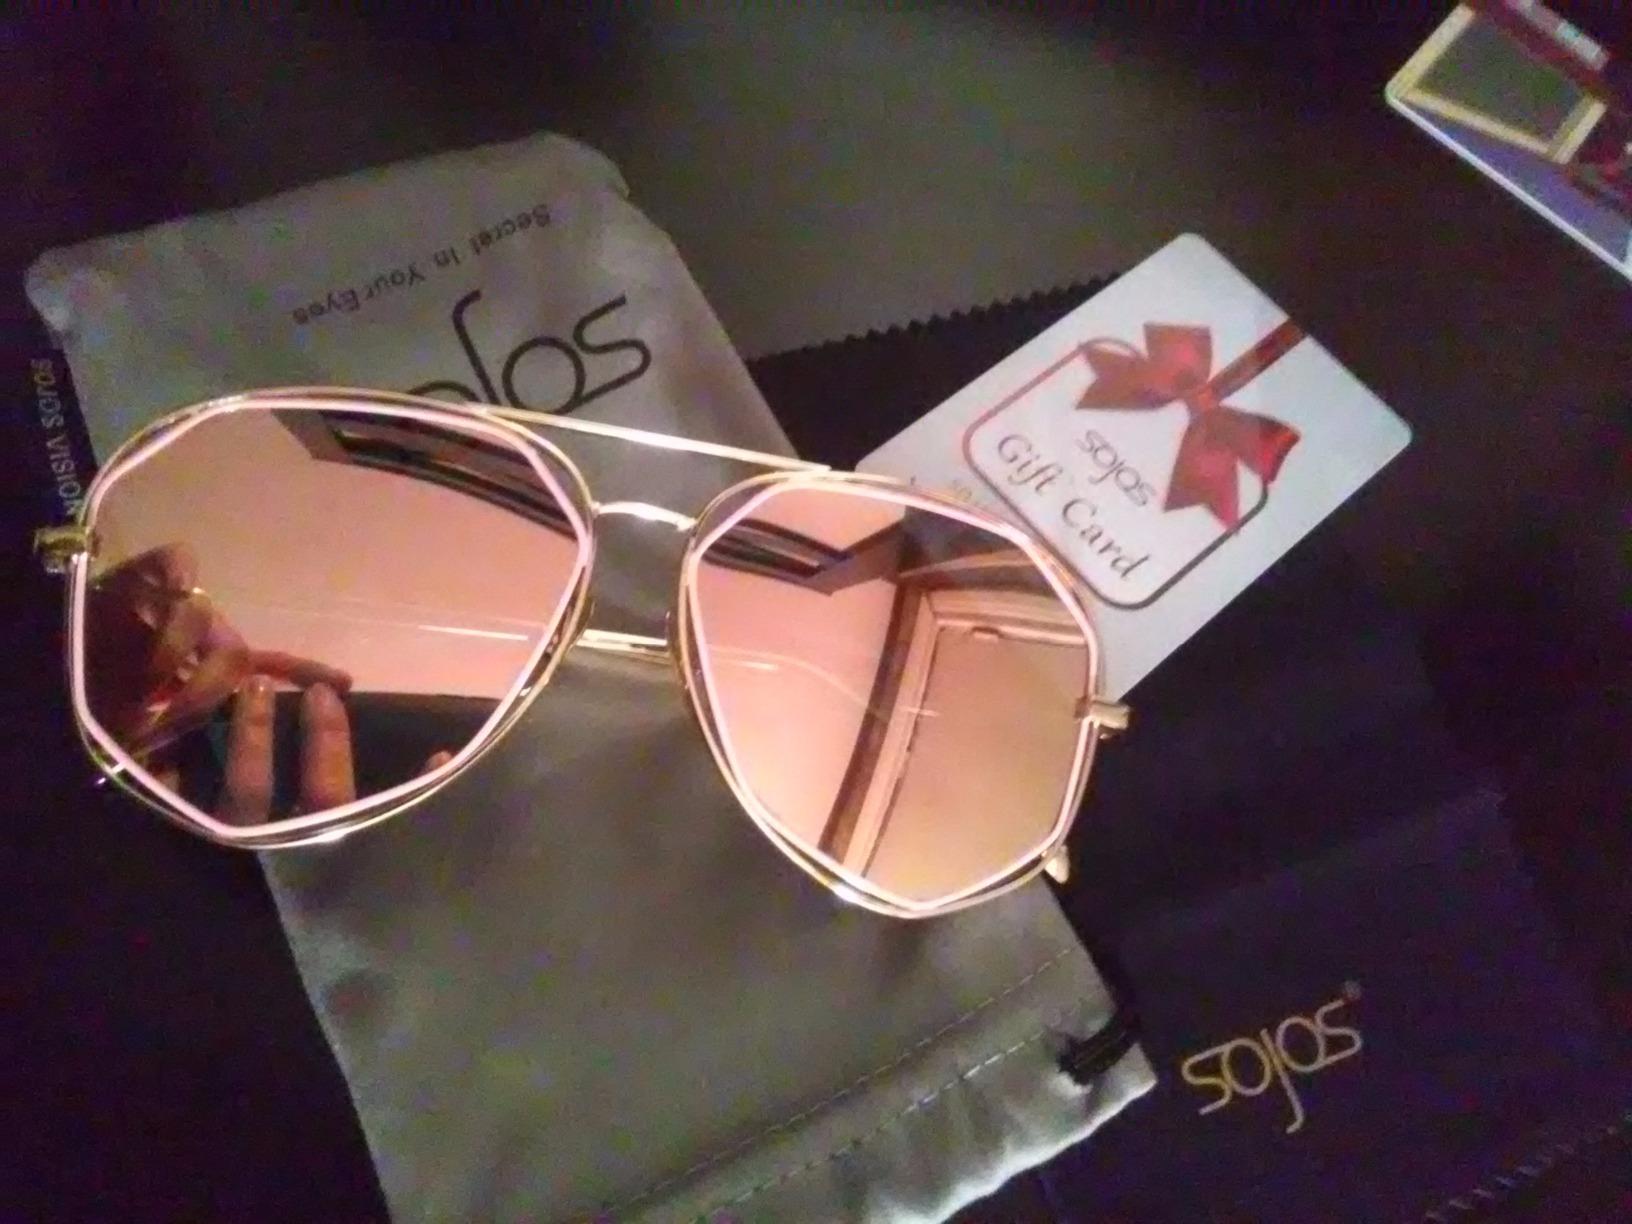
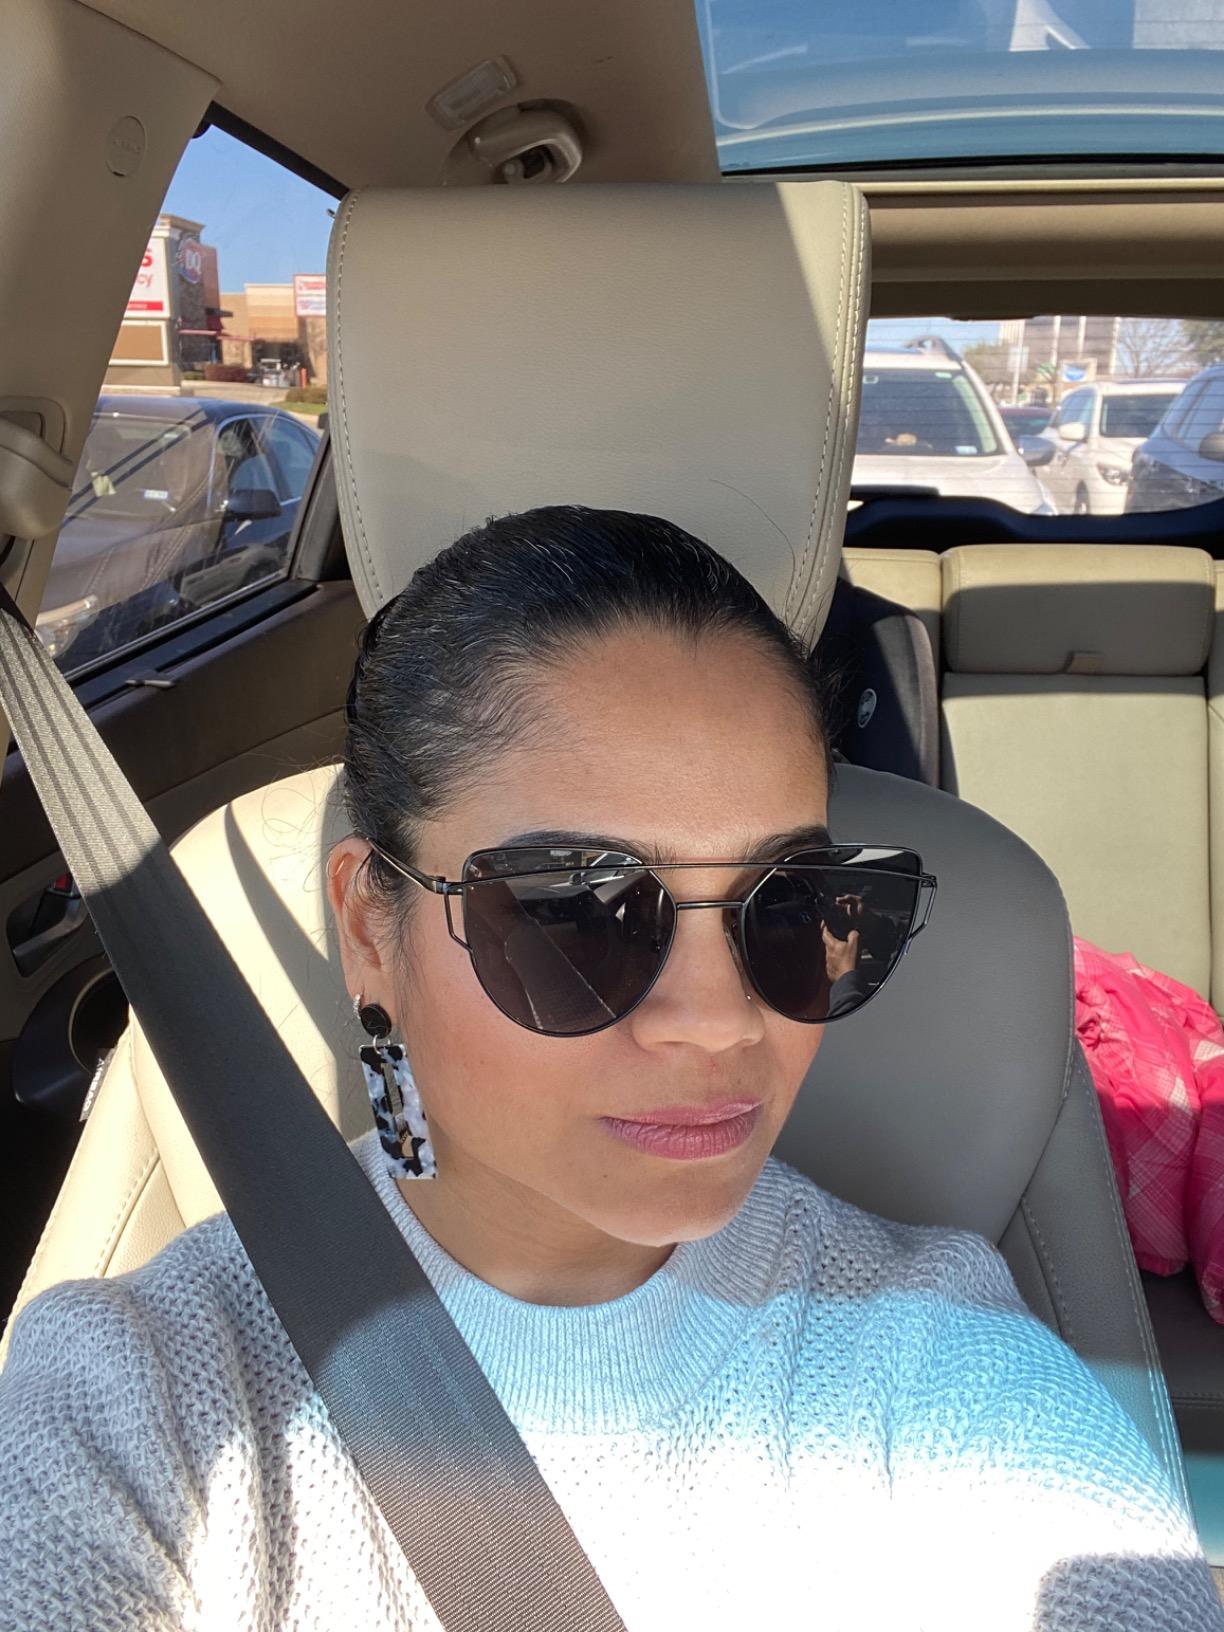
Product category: accessories_sunglasses
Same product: no